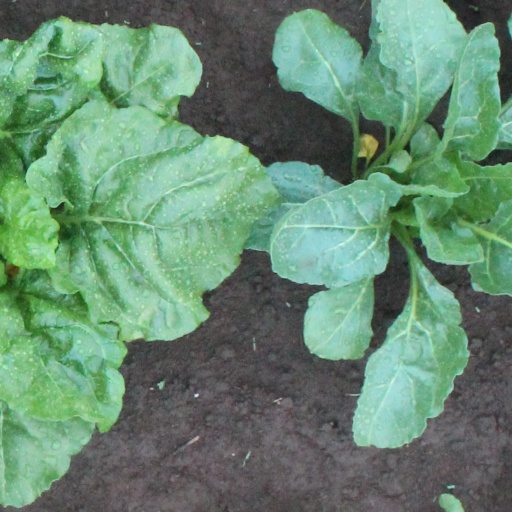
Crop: sugar beet